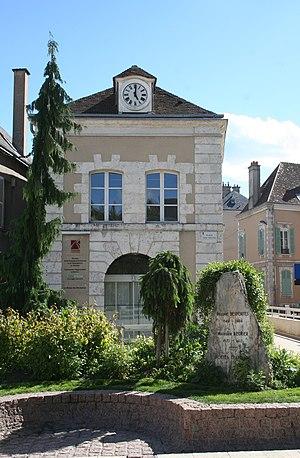
stèle en hommage aux poètes chartrains Philippe Desportes et Mathurin Régnier.
Mathurin Régnier, né le 21 décembre 1573 à Chartres et mort le 22 octobre 1613 à Rouen, est un poète satirique français.
Philippe Desportes, né à Chartres en 1546 et mort à l'abbaye Notre-Dame de Bonport le 5 octobre 1606, est un poète baroque français. Surnommé le « Tibulle français » pour la douceur et la facilité de ses vers, il fut abbé de Tiron, lecteur de la chambre du Roi et conseiller d'État.